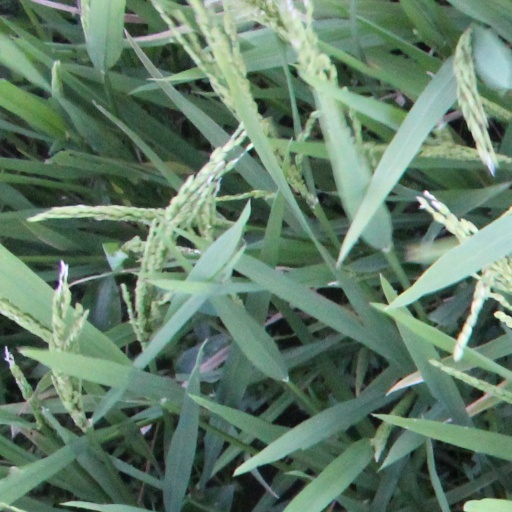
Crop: rice